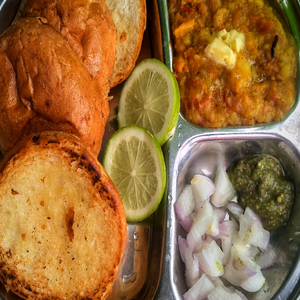
Dish: pavbhaji